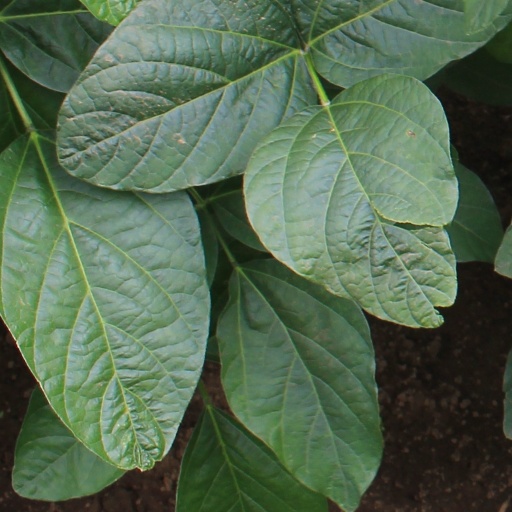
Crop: soybean